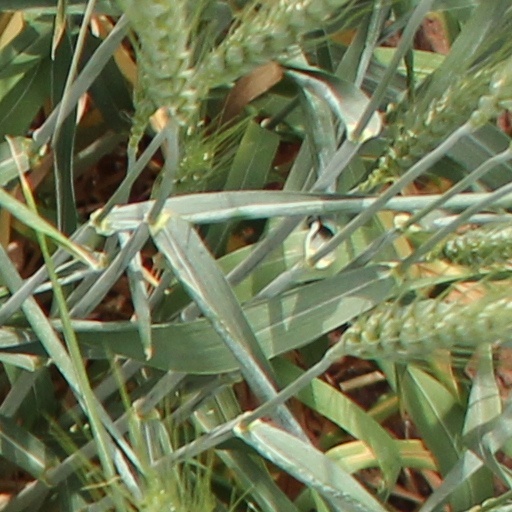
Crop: wheat